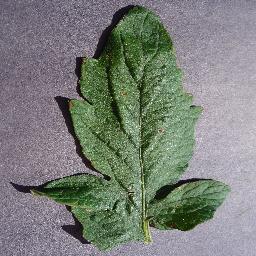
Label: Tomato___Target_Spot